Alpha 9 (Robert Silverberg anthology)

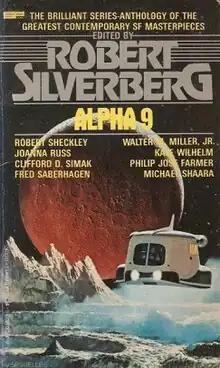

Alpha 9 is a science fiction anthology edited by American writer Robert Silverberg, first published in 1978.